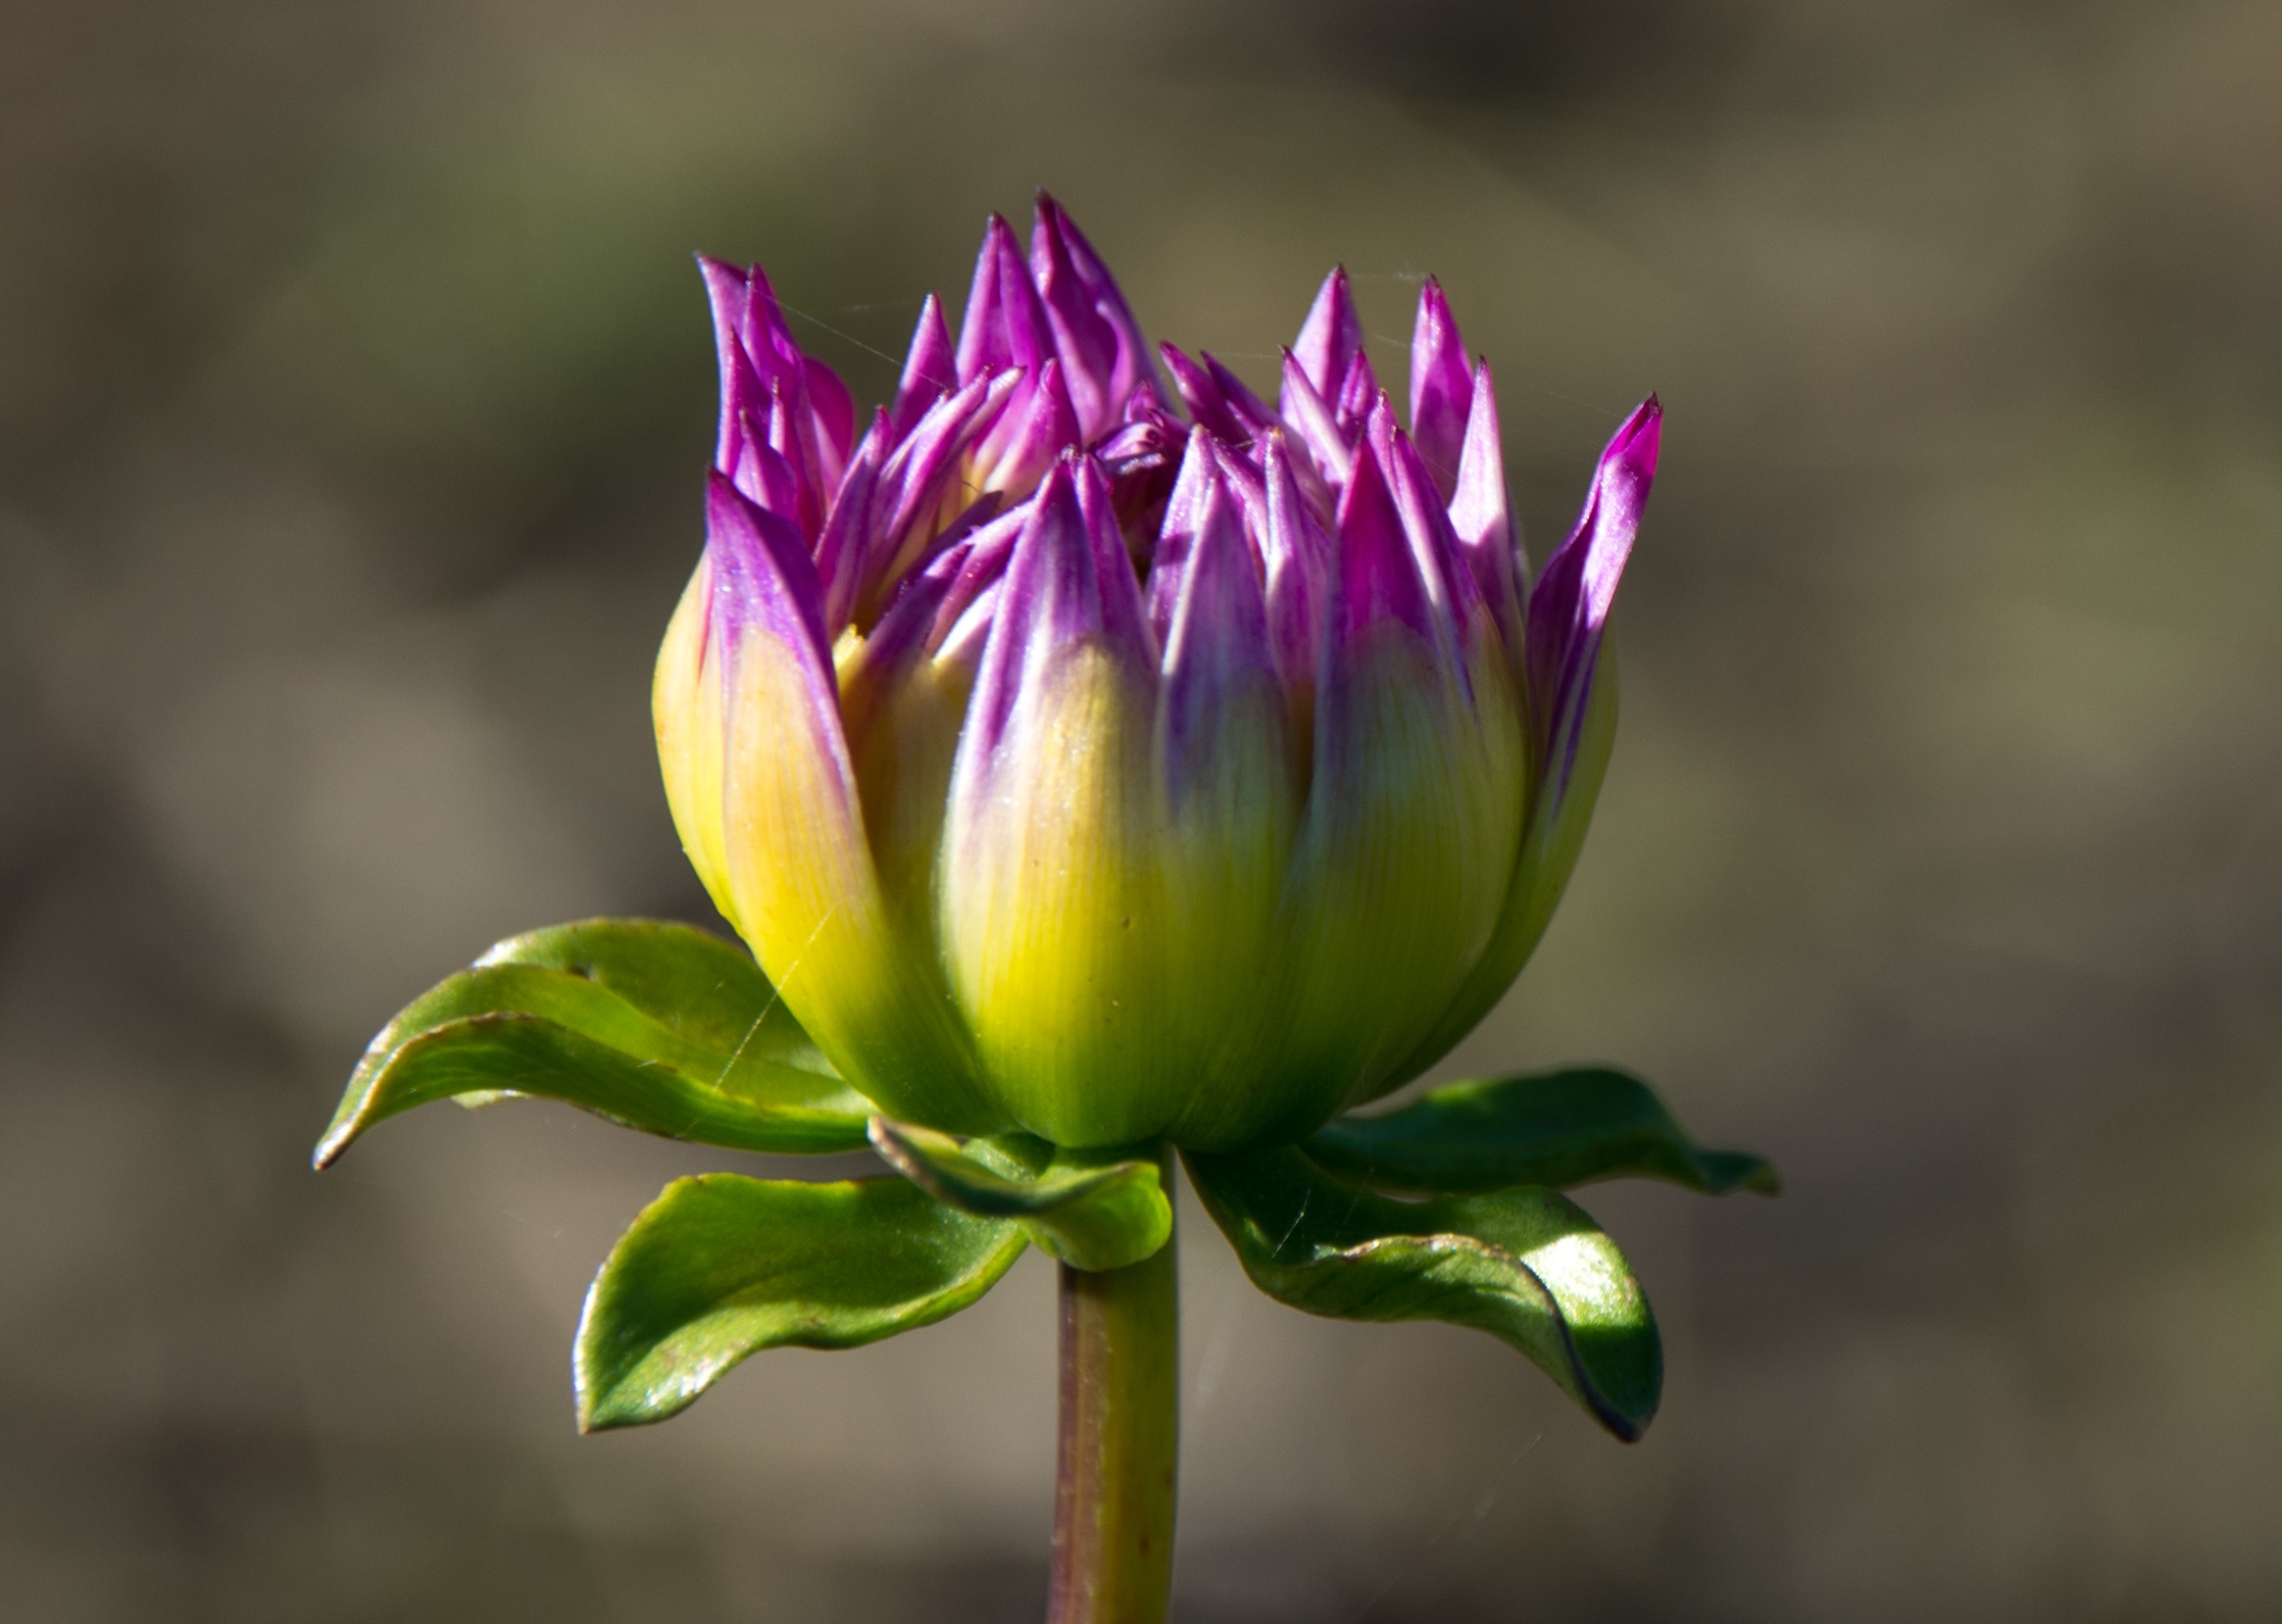
nature, blossom, plant, photography, flower, petal, bloom, green, autumn, botany, yellow, flora, wildflower, close up, dahlia, geothermal, bud, flower garden, composites, macro photography, flowering plant, ornamental flower, daisy family, plant stem, land plant